Antimachus I

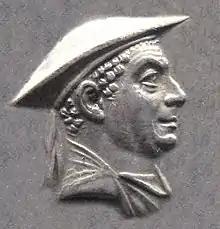
Portrait of Antimachus I.

Antimachus I Theos (Ancient Greek: , "Antímachos ho Theós," meaning "Antimachus the God"), known as Antimakha in Indian sources, was one of the Greco-Bactrian kings, generally dated from around 185 BC to 170 BC.